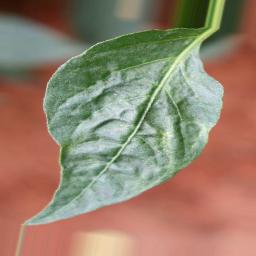
Label: mites_and_trips